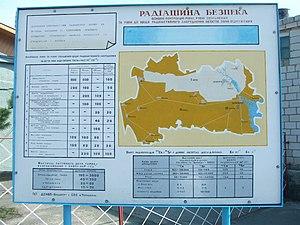
La Zone est le premier roman de l'écrivain ukrainien Markiyan Kamysh, publié en Ukraine en 2015 par la maison d'édition Hora-Drouk et en France en 2016 par les éditions Flammarion. Le thème du roman est le trekking illégal des stalkers dans la zone d'exclusion de Tchernobyl dont Markiyan, l'auteur du roman, est un des représentants les plus expérimentés.